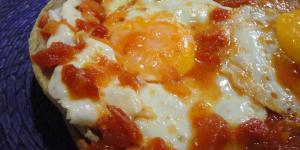
huevos rancheros mexicanos